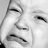
Emotion: sad